Answer in natural language. Consider the 3D positions of the objects in the scene and not just the 2D positions in the image. Is the centerpoint of  Doorframe (marked A) at a higher height than modern chair with striped upholstery (marked B)? Choose between the following options: yes or no
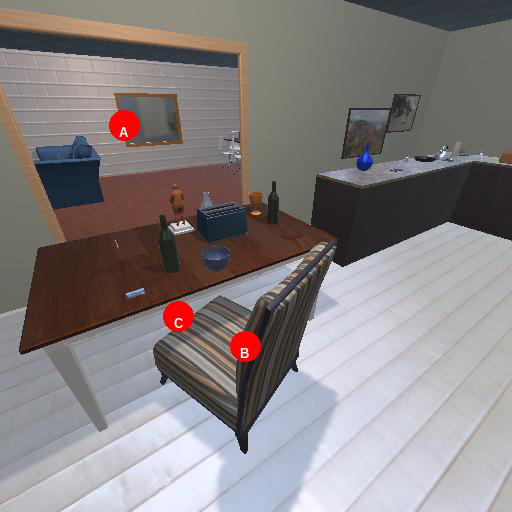
<answer>no</answer>